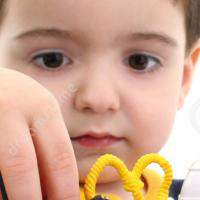
Age group: age 01-10